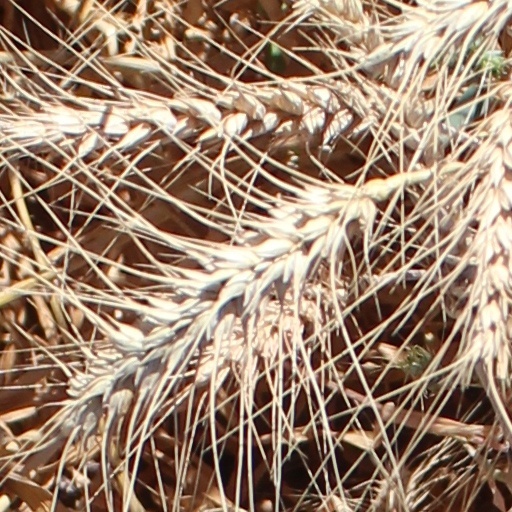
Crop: wheat